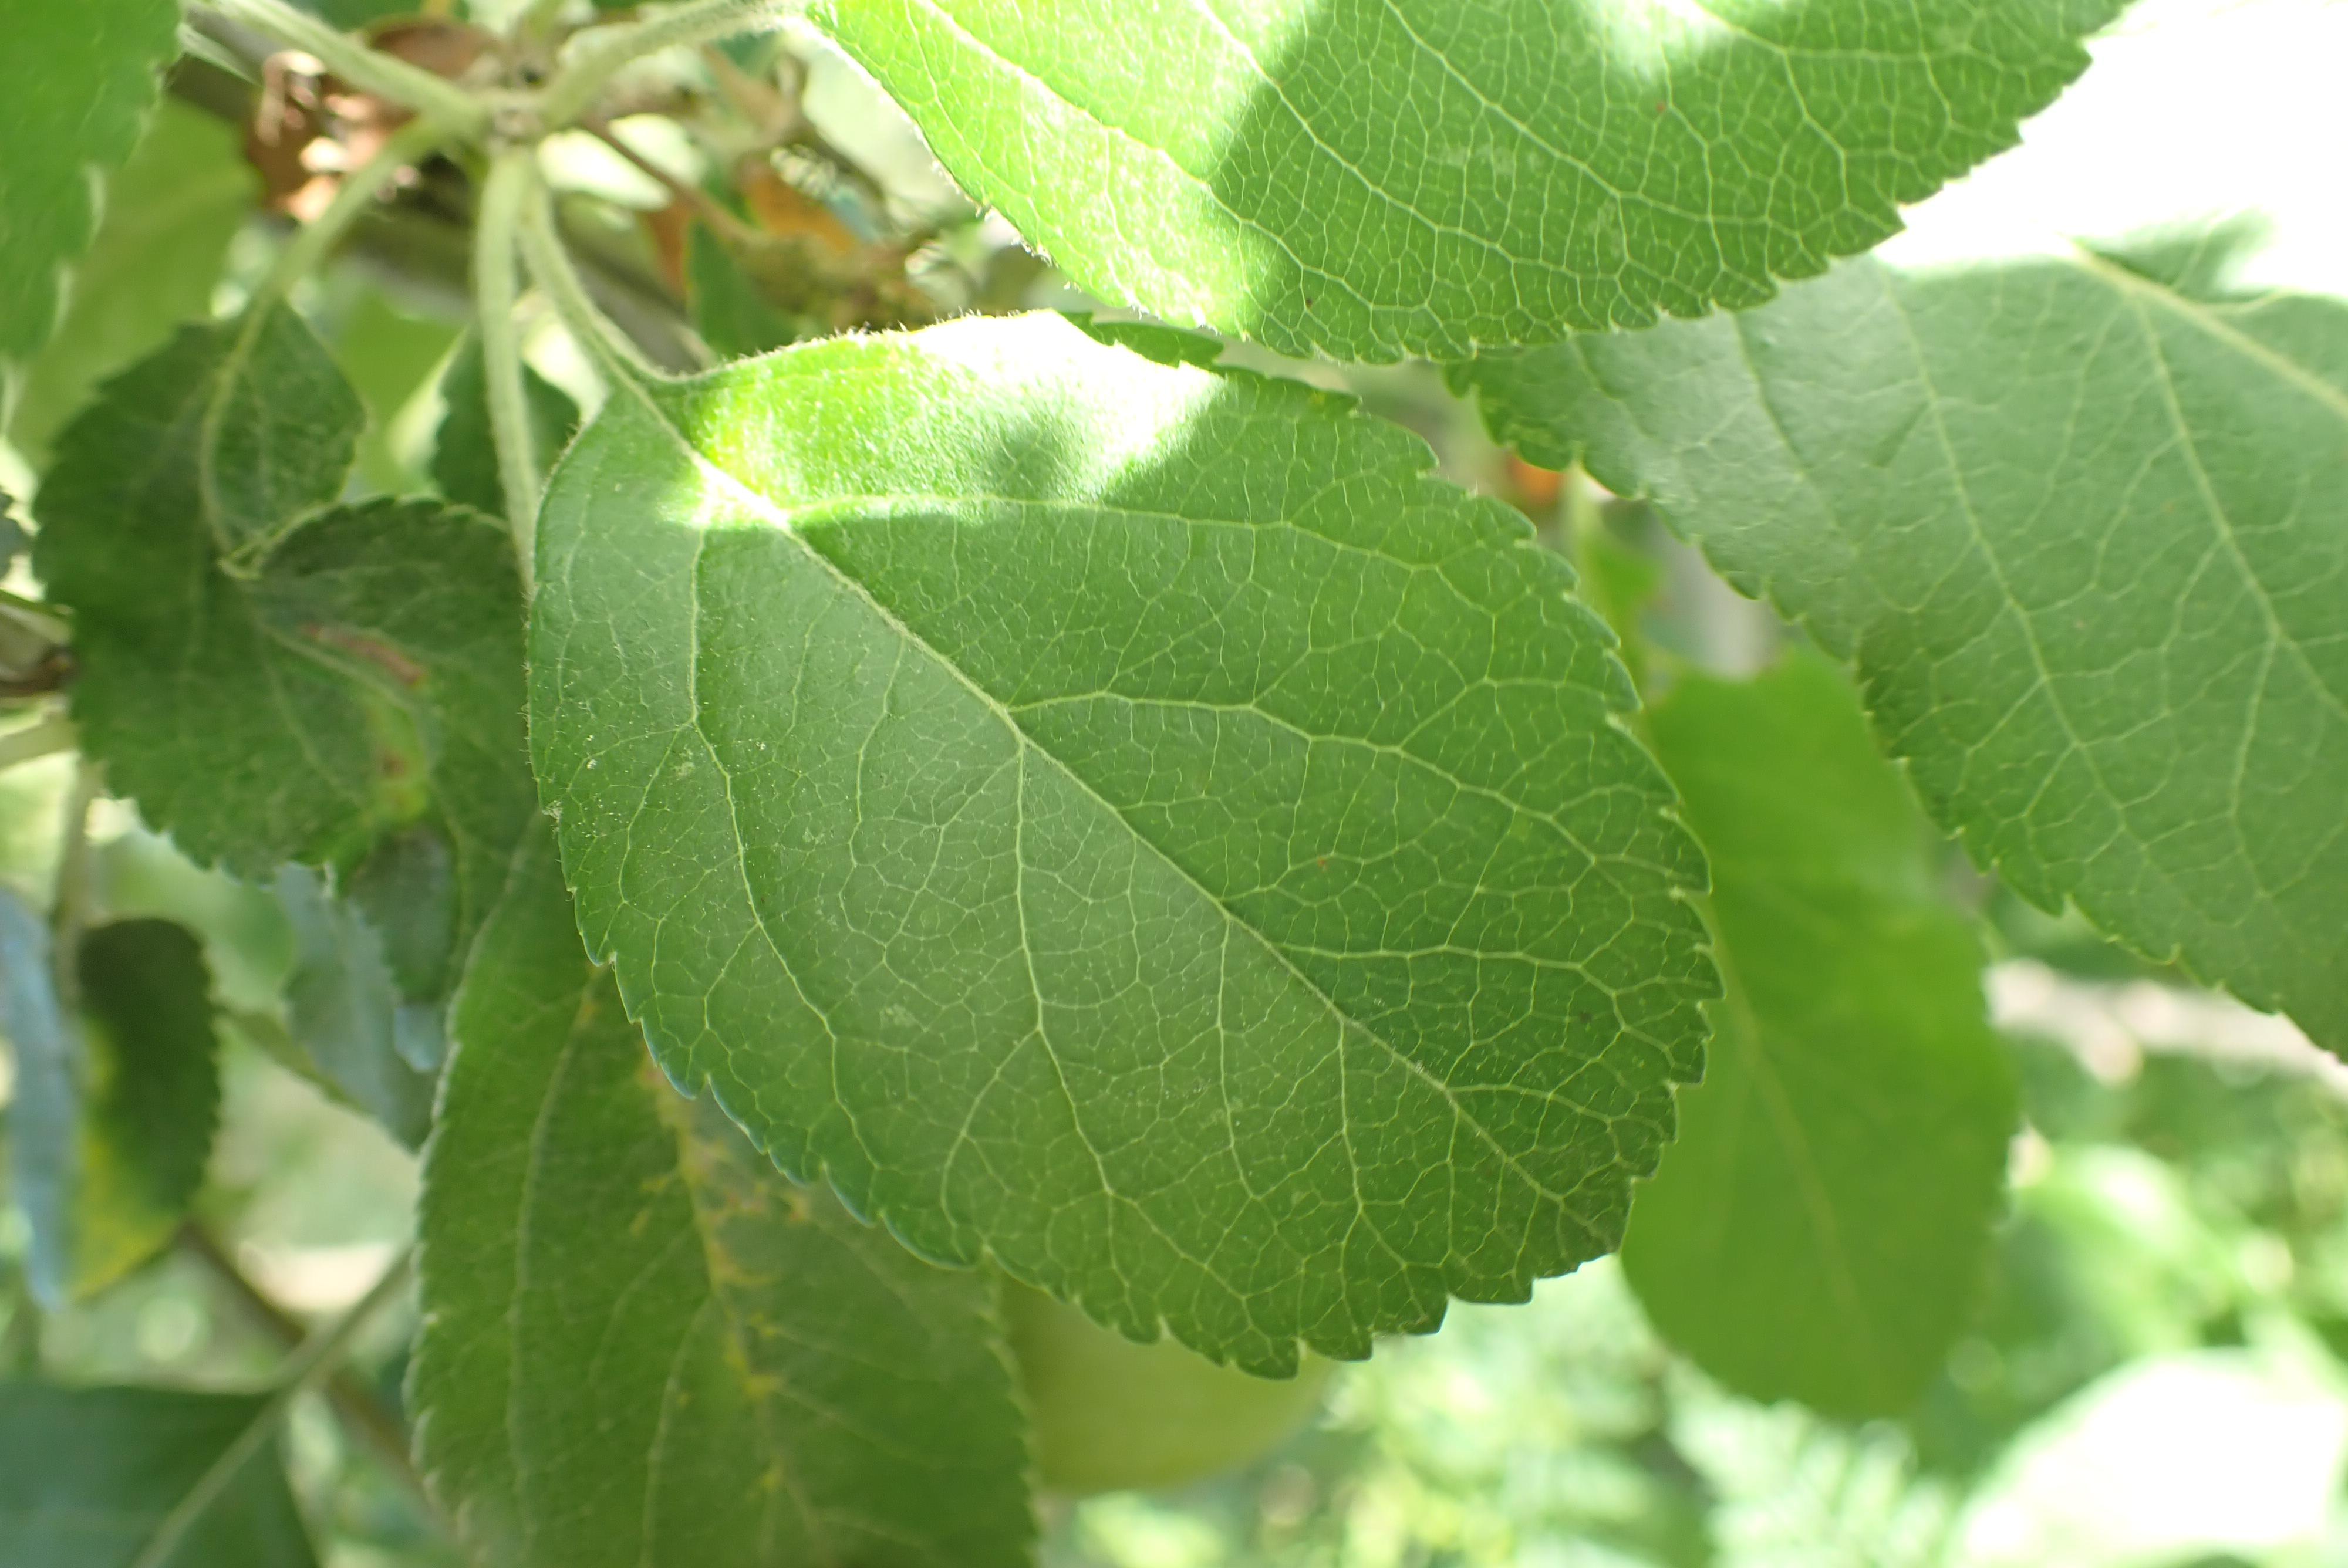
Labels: healthy